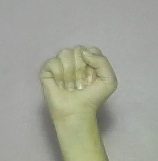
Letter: saad